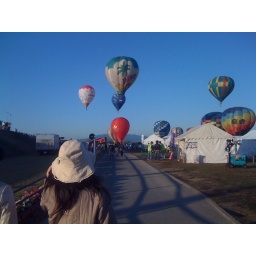
Oct. 12, 2009. Beautiful blue sky day to go &amp;quot;up, up and away&amp;quot; in a hot air balloon.